Nancy Roman

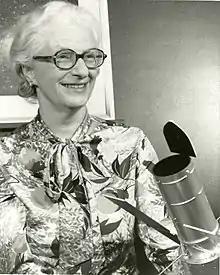
Dr. Nancy Grace Roman with a model of the Large Space Telescope that was eventually developed as the Hubble Space Telescope. While listed as a 1966 photo, this design was not the standard until the mid-1970s.

The last program in which Roman was highly involved was the Hubble Space Telescope, then referred to as the Large Space Telescope (LST). While a large telescope in space had been proposed by Lyman Spitzer in 1946, and astronomers became interested in a 3m-class space telescope in the early 1960s as the Saturn V rocket was being developed, Roman chose to focus on developing smaller-scale OAO telescopes first in order to demonstrate the necessary technologies. She felt that even the modest 12 inch (30.5 cm) telescopes of OAO-2, which did not launch until 1968, were a major leap forward, not least because the development of suitable pointing control systems was a major technological hurdle. Astronomers promoted the idea of a telescope on the Moon, which Roman felt had too many insurmountable issues such as dust, and engineers at NASA's Langley Research Center promoted the idea in 1965 of a space telescope with human operators, which Roman considered an absurd complication.